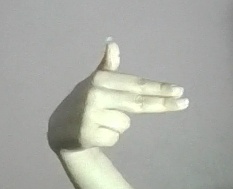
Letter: ghain